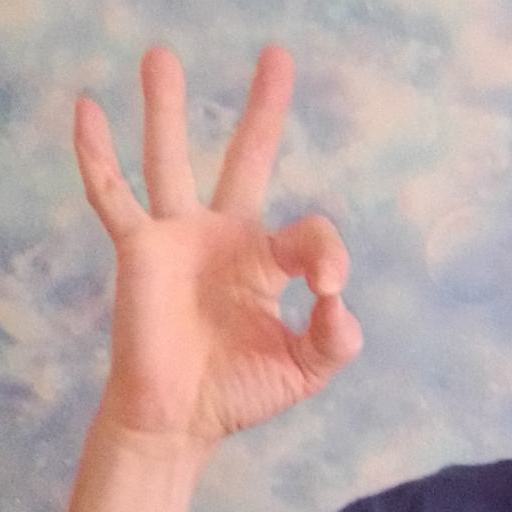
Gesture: ok